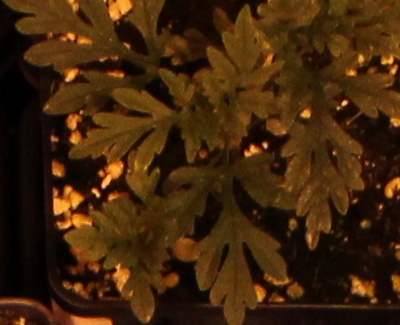
Label: Ragweed